Operation Gauntlet

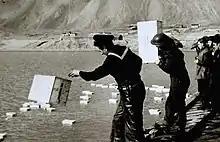

On 5 September a sortie was flown over Svalbard and the crew found Spitzbergen deserted and the coal dumps on fire. 5 resumed flights and on 10 September the crew saw Halvorssen waving to them at Longyearbyen. The crew saw a river terrace at Sònak in Adventfjorden, about away, which was about long and could serve as a runway. On 25 September, a Ju 52 landed safely at Sònak but was unable to send a message due to the low power of its radio; a Ju 88 managed to land on 27 September, finding the party and the Norwegian defector. A plan to establish a temporary base was abandoned after an odd illumination, resembling searchlights, was seen in the sky; the two aircraft hurriedly took off for Norway in case it was the British.